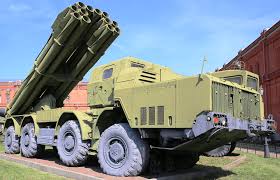
Label: BM-30